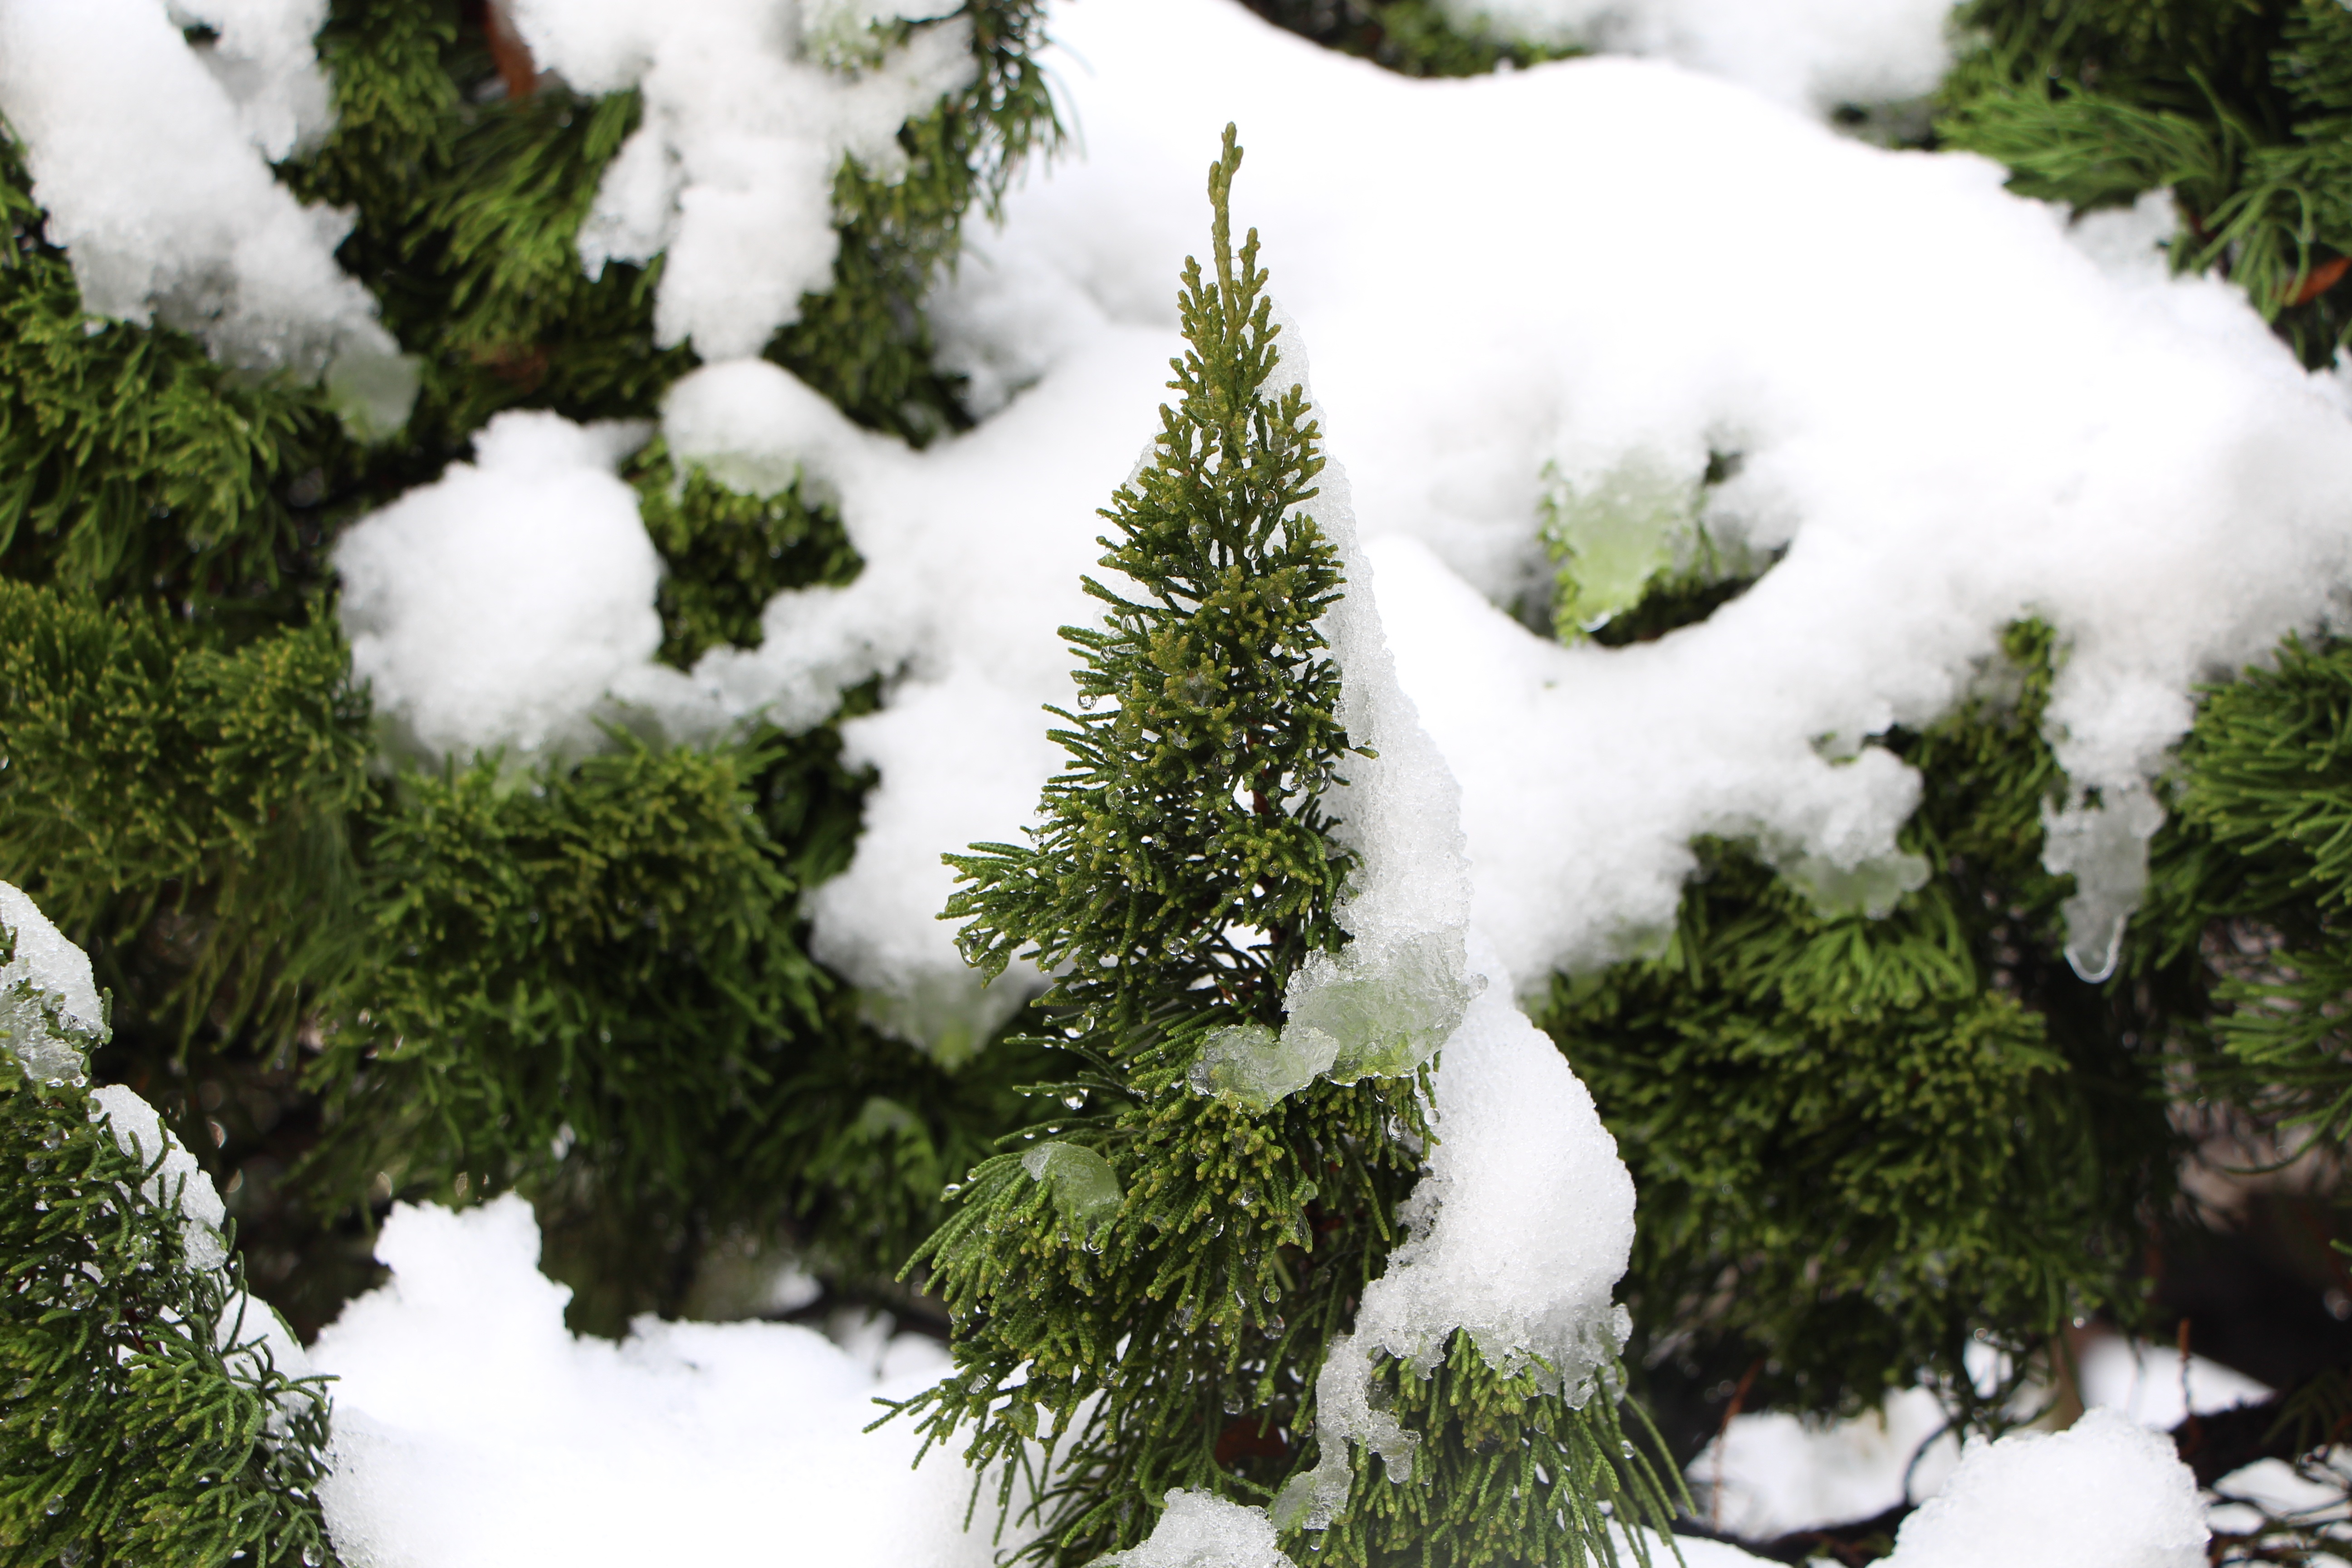
landscape, tree, branch, snow, winter, wood, evergreen, weather, fir, season, spruce, ecosystem, freezing, in the cold, snow flower, woody plant